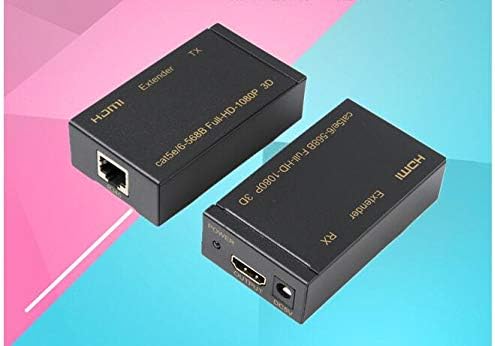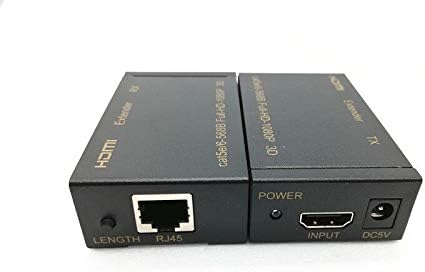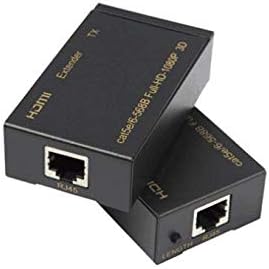
HDMI Balun Extender Sender + Receiver Over 1 Cat5e/6 196FT 60M 1080p 3D HDTV 60m
Category: Computers
Specification: Signal Inputs/Output Input Video Signal 0.5 -1.0 volts p-p Output Video HDMI 1.3B Video format supported DTV/HDTV 480i/576i/480p/576p/720p/1080i/1080P/3D Transmission distance CAT5e/6 cable 60M for1080p, 97M for 1080i Operating Frequency Video Amplifier Bandwidth 1.65Gpbs/165MHz Vertical Frequency Range 50/60Hz Resolutions(HDTV) Interlaced(50&60Hz) 480i,576i,1080i Progressive(50&60Hz) 480p,576p,720p,1080p Warranty Limited Warranty 1 Year Parts and Labor Environmental Operating Temperature 0 to 70c Operating Humidity 10% to 85% RH (no condensation) Storage Humidity 5% to 90% RH (no condensation) Power Requirement Power Supply 100-240VAC to 5VDC@2A (We can include UK, EU and AU adapters) Regulatory Approvals Converter Unit FCC,CE,UL Power Supply UL,CE,FCC Package Included: HDMI sender HDMI receiver2 x 100-240VAC 50/60Hz to 5VDC power adapters
Features: The new Specialty AV HD-EX200 is a perfect solution for those who need to extend an HDMI signal long distances over a single cat5e or cat6 cable.ne. The signal | These HDMI Extenders can handle any resolution up to 1080p at up to 196ft and 1080i up to 320ft and are 3D capable. The installation of these extenders is quick and easy, simply place Sender unit next to your HDTV source such as a DVD player, place the Receiver unit next to your display, then connect 1 x Cat5e or Cat6 cable and you are done. | The signal will be sent with perfect audio and video quality. We do recommend using shielded cat6 cable to get the best quality signal. Includes sender, receiver and power adapters for both units.